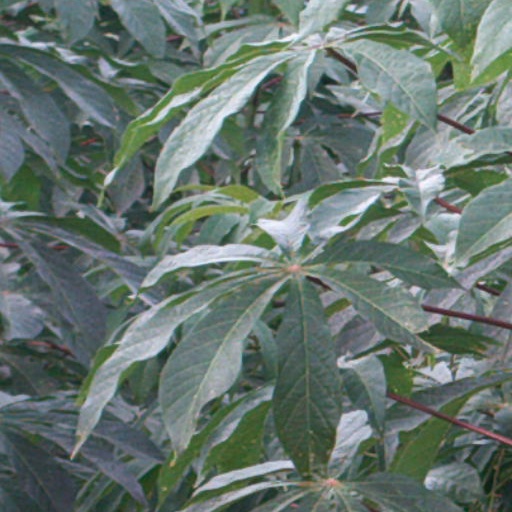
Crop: cassava